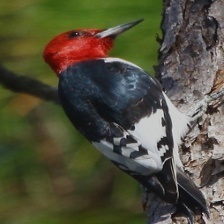
Species: RED HEADED WOODPECKER
Scientific name: MELANERPES ERYTHROCEPHALUS